Equitation

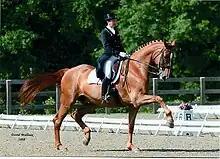
Dressage horse and rider.

Dressage seat equitation is a relatively new class offered at dressage shows. Unlike a dressage test, the horse's gaits are not judged, although the horse's frame is taken into consideration by the judge, but rather it is the rider who is evaluated. Also, instead of a single competitor in the ring, there are several riders in the ring at one time.